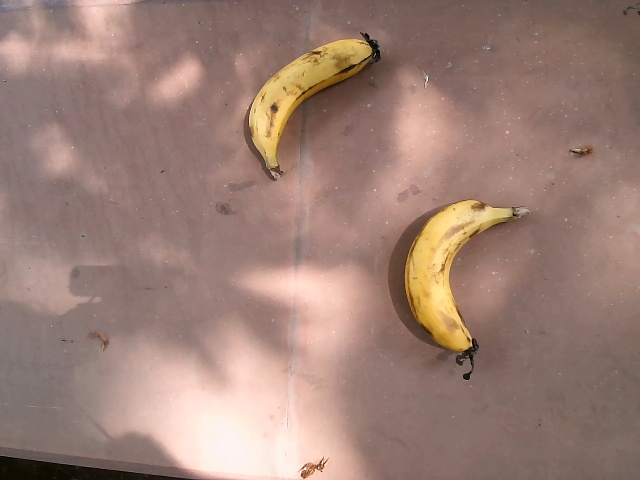
Label: Ripe_Banana